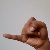
The image shows a hand gesture representing the letter 'J' in Indian Sign Language.